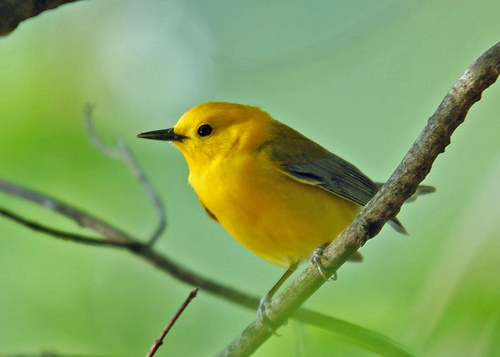
the bird has a yellow breast and belly as well as a black eyering.
this little guy has a mostly yellow body with a bit of gray in its wings.
this is a small yellow bird with grey wings and a small black beak.
a small yellow bird with a pointy black beak and small black eyes.
this small bird has a medium length flat and pointed bill, it is a uniform bright yellow on its belly, breast and head and its secondaries are a dark grey.
this bird is yellow with black and has a long, pointy beak.
this beautiful bird has a yellow breast and belly, a yellow crown, and a black bill.
this is a small bright yellow bird with round dark eyes and a slightly thin small beak.
a small headed yellow bird with grey tinted wings and a pointy beak.
this bird has a black pointed bill, with a yellow breast.
Species: Prothonotary Warbler